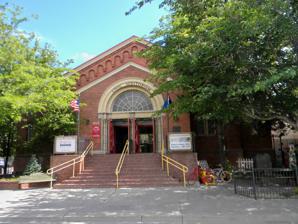
Building: Carson City Civic Auditorium
Country: United States of America
Year built: 1939
United States historic place Carson City Civic Auditorium U.S. National Register of Historic Places Show map of Nevada Show map of the United States Location 813 N. Carson St., Carson City, Nevada Coordinates 39°9′36″N 119°45′19″W / 39.16000°N 119.75528°W / 39.16000; -119.75528 Area less than one acre Built 1939 Built by Dressler, H.L. Architect Ferris, Lehman A. Architectural style Romanesque Revival NRHP reference No. 90000912 Added to NRHP June 19, 1990 The Carson City Civic Auditorium , at 813 N. Carson St. in Carson City, Nevada , was designed by architect Lehman A. Ferris and was built during 1938–39.  It was funded by a municipal bond and by the Public Works Administration .  Also known simply as Municipal Auditorium , it was listed on the National Register of Historic Places in 1990. Since 1994, the building has served as the location for the Children's Museum of Northern Nevada. It was deemed significant as a depression era works project and also "as a rare example of a monumentally-scaled Romanesque Revival-styled building in Nevada". History The location of the building previously served as the National Guard Armory , which was repurposed by the American Legion as a fraternal hall . However, a fire broke out and burned the building down in the mid-1930s. In the following years, the idea to build a community hall gained traction, and shortly afterward, a proposal for the Carson City Civic Auditorium received funding from the New Deal program. Lehman A. Ferris was appointed as the architect in 1938, and by 1939, Herb Louis Dressler constructed and completed the building. Carson City Civic Auditorium served as a public entertainment venue and banquet hall until 1983. From 1965 to 1971, the basement area also housed the Carson City Library. Children’s Museum of Northern Nevada The Children's Museum of Northern Nevada started operating from Carson City's Civic Auditorium in 1994. The museum provides interactive exhibitions in art, science, and humanities for children. Structure The building's original structure contained: a stage, a dance floor, and seating area, a basement banquet hall, cloakrooms, and dressing rooms. References